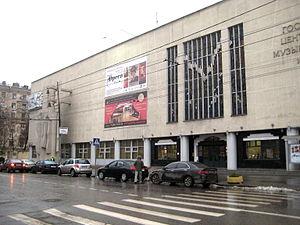
Le musée pan-russe de la culture musicale M.I. Glinka est un musée de Moscou qui se trouve 4, rue Fadeïeva. La vocation du musée est de conserver et présenter des archives et objets en lien avec la musique. Il comprend six filiales: le musée-appartement d'Alexandre Goldenweiser, le musée-appartement de Nikolaï Golovanov, la maison de Fiodor Chaliapine, le musée Serge Prokofiev, le musée Tchaïkovski à Moscou, et enfin la maison-musée de Sergueï Taneïev, en cours d'aménagement.